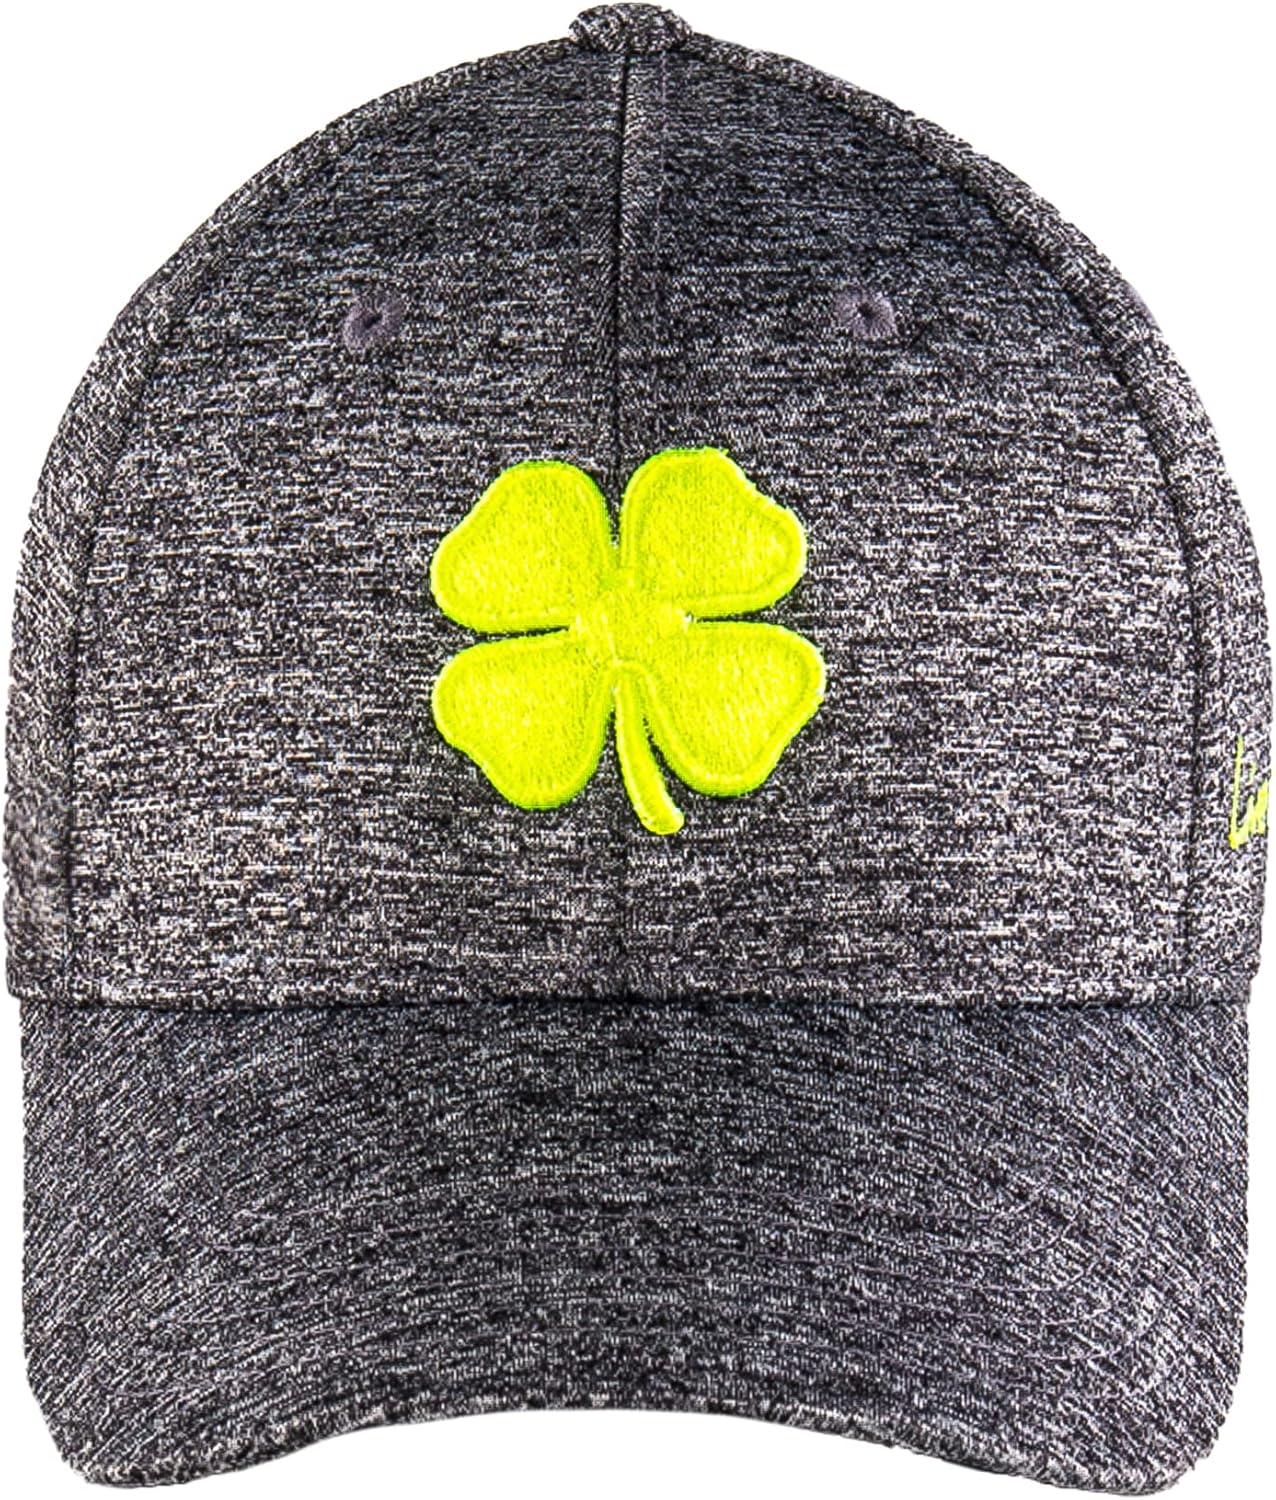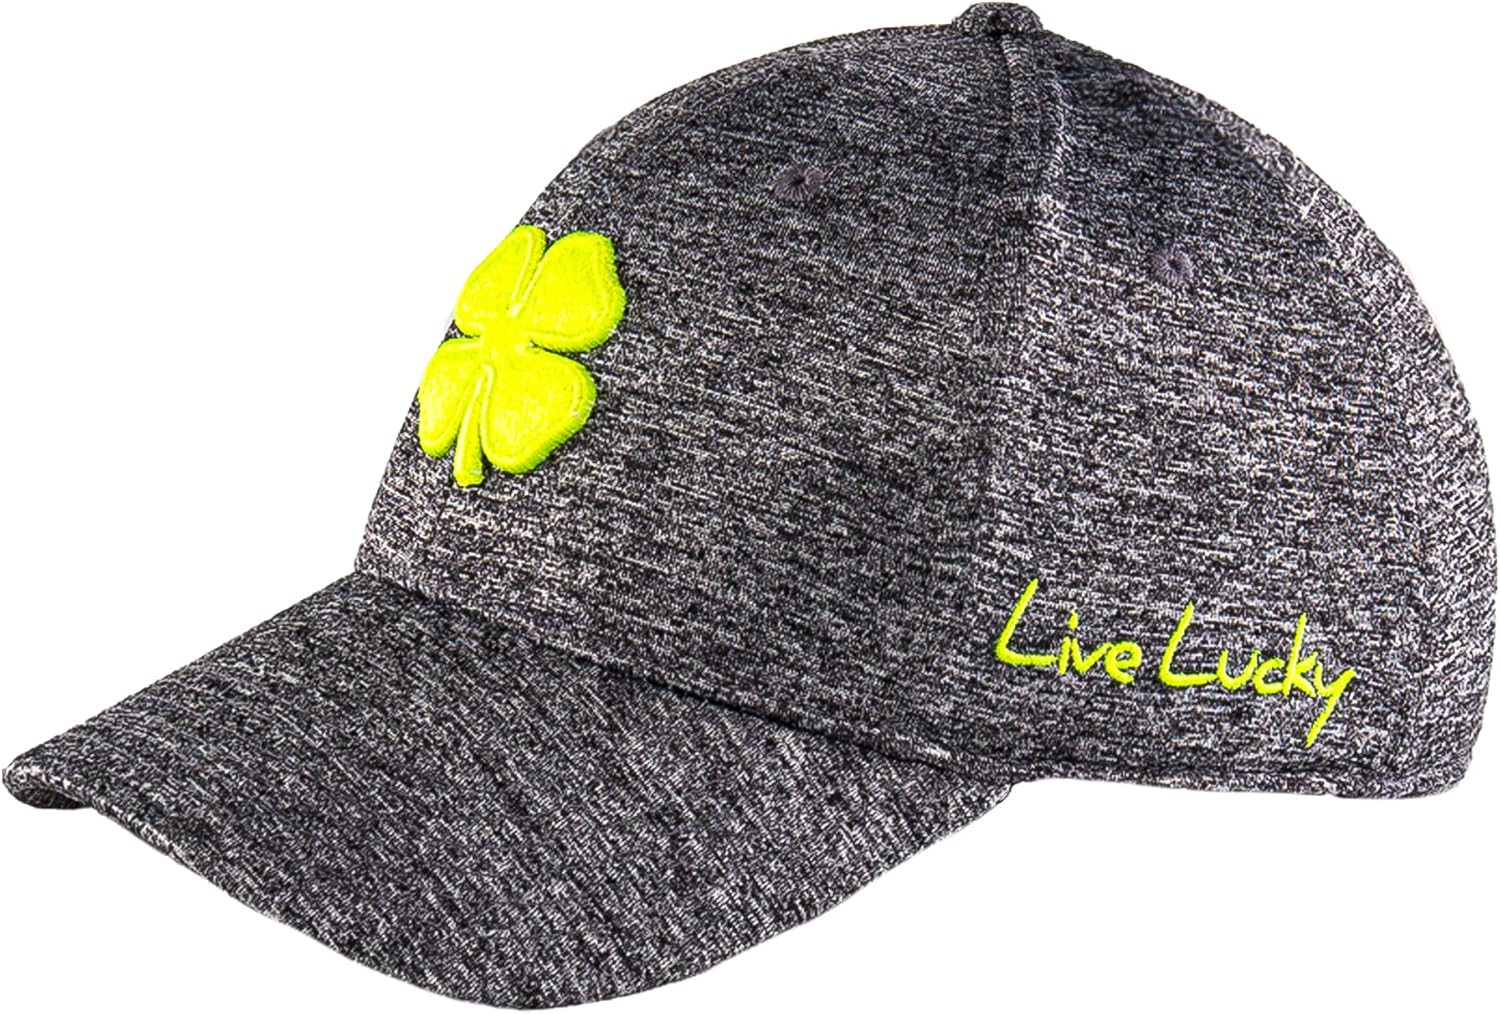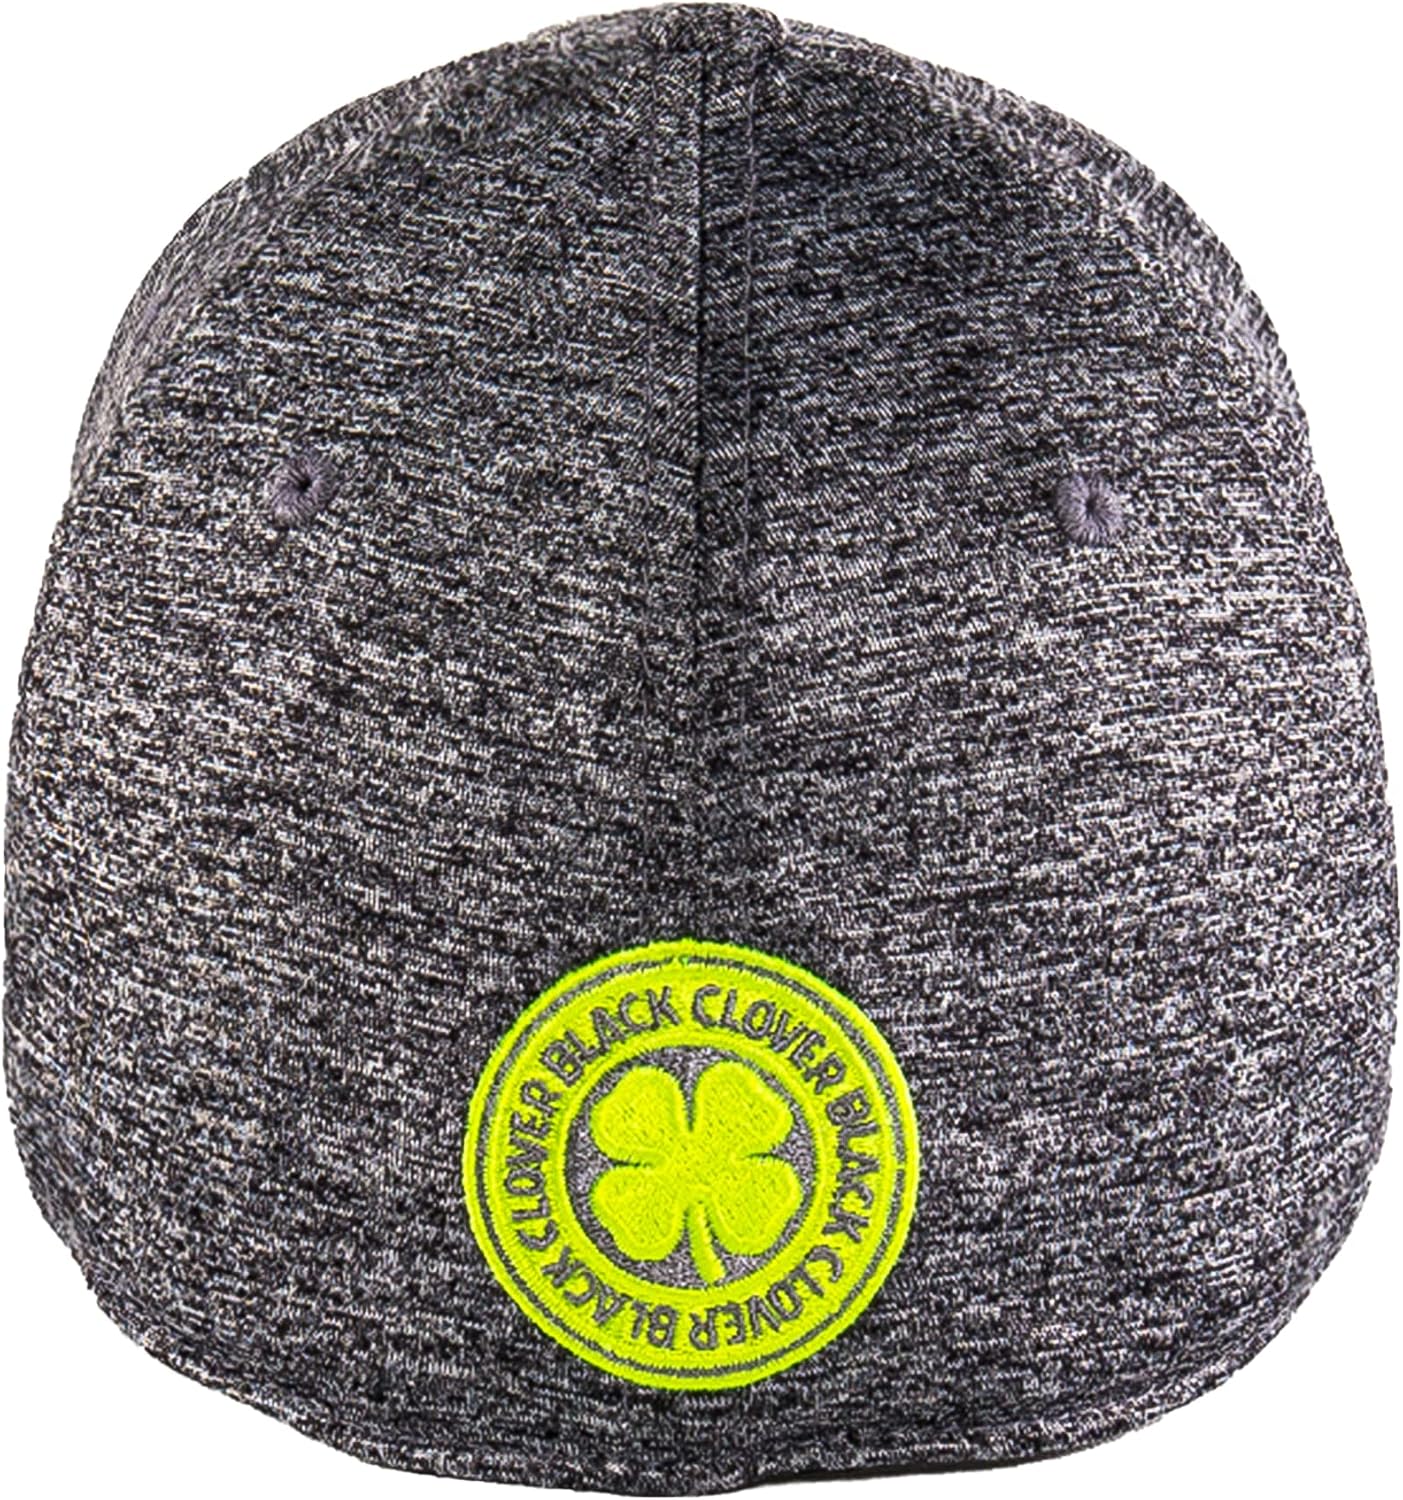
Black Clover Lucky Heather Smoke Flex Cap, Neon/Smoke
Category: AMAZON FASHION
Living Lucky with comfort go hand in hand. Our Heather Luck line features the all new Memory Fit headband, making this hat the best of both worlds. With our Memory Fit headband, have YOUR hat fit the way YOU like it to. No if's, and's, or but's. Heather Jersey Cotton Memory Fit Headband Clover located on back of cap Available in S/M, L/XL Fitted, Low Profile Wear
Features: Heather | Fitted closure | Live Lucky Heather | New | Neon Green-Charcoal